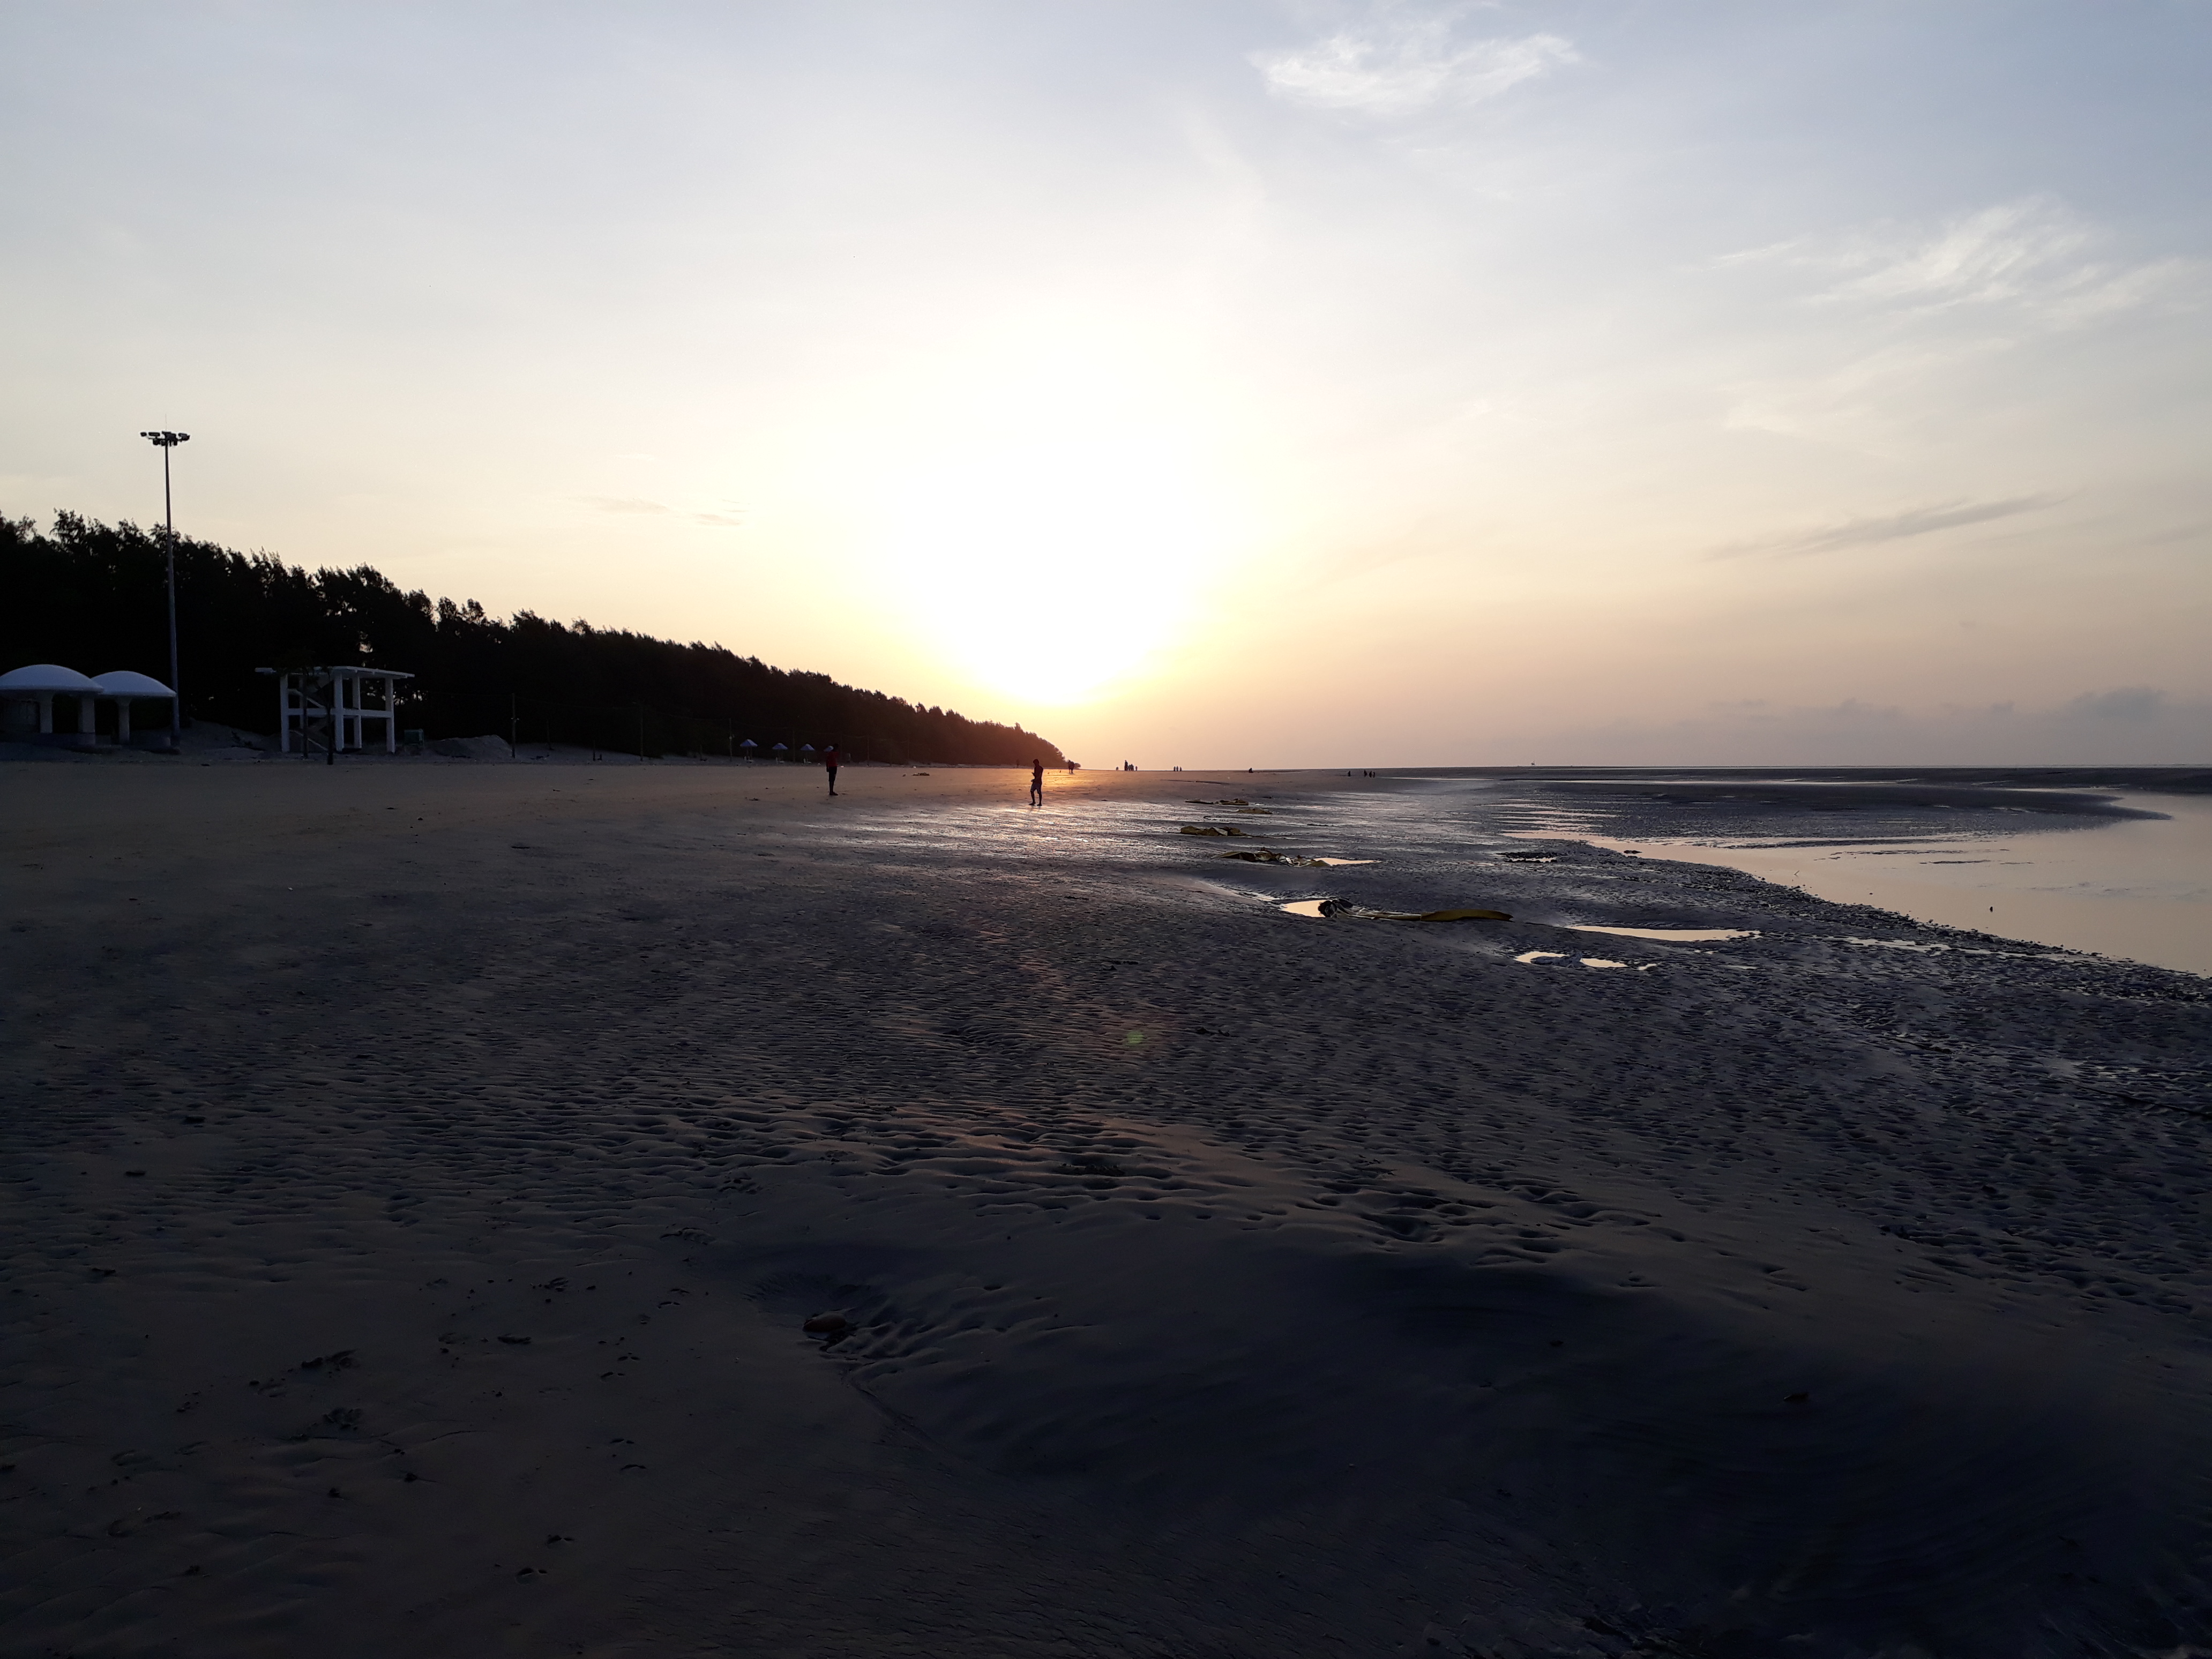
nature, sky, sea, shore, horizon, beach, sunset, sun, sunrise, ocean, morning, coast, sand, evening, calm, water, sunlight, dusk, coastal and oceanic landforms, dawn, wave, cloud, wind wave, snow, vacation, winter